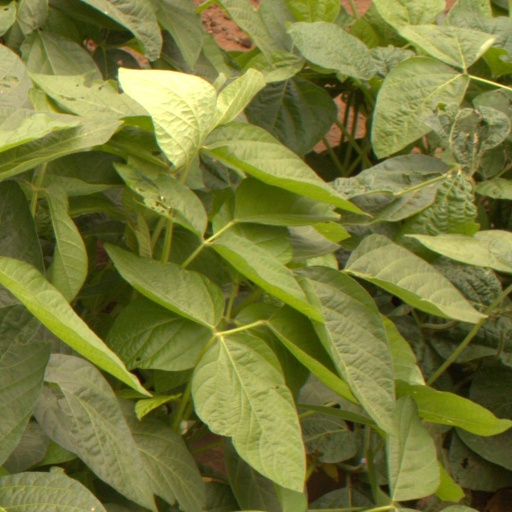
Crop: soybean